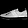
Label: Sneaker